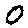
Label: 0